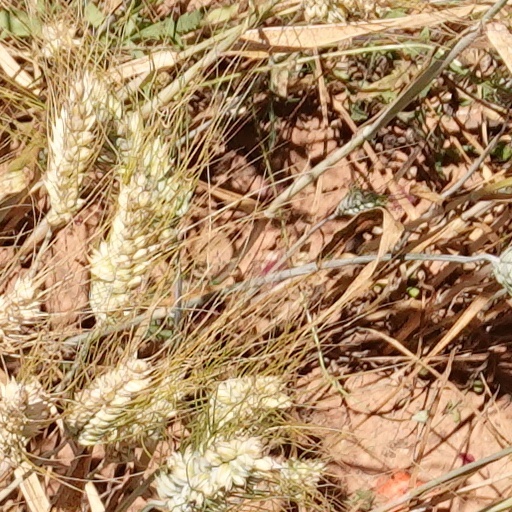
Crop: wheat